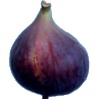
Label: Fig 1